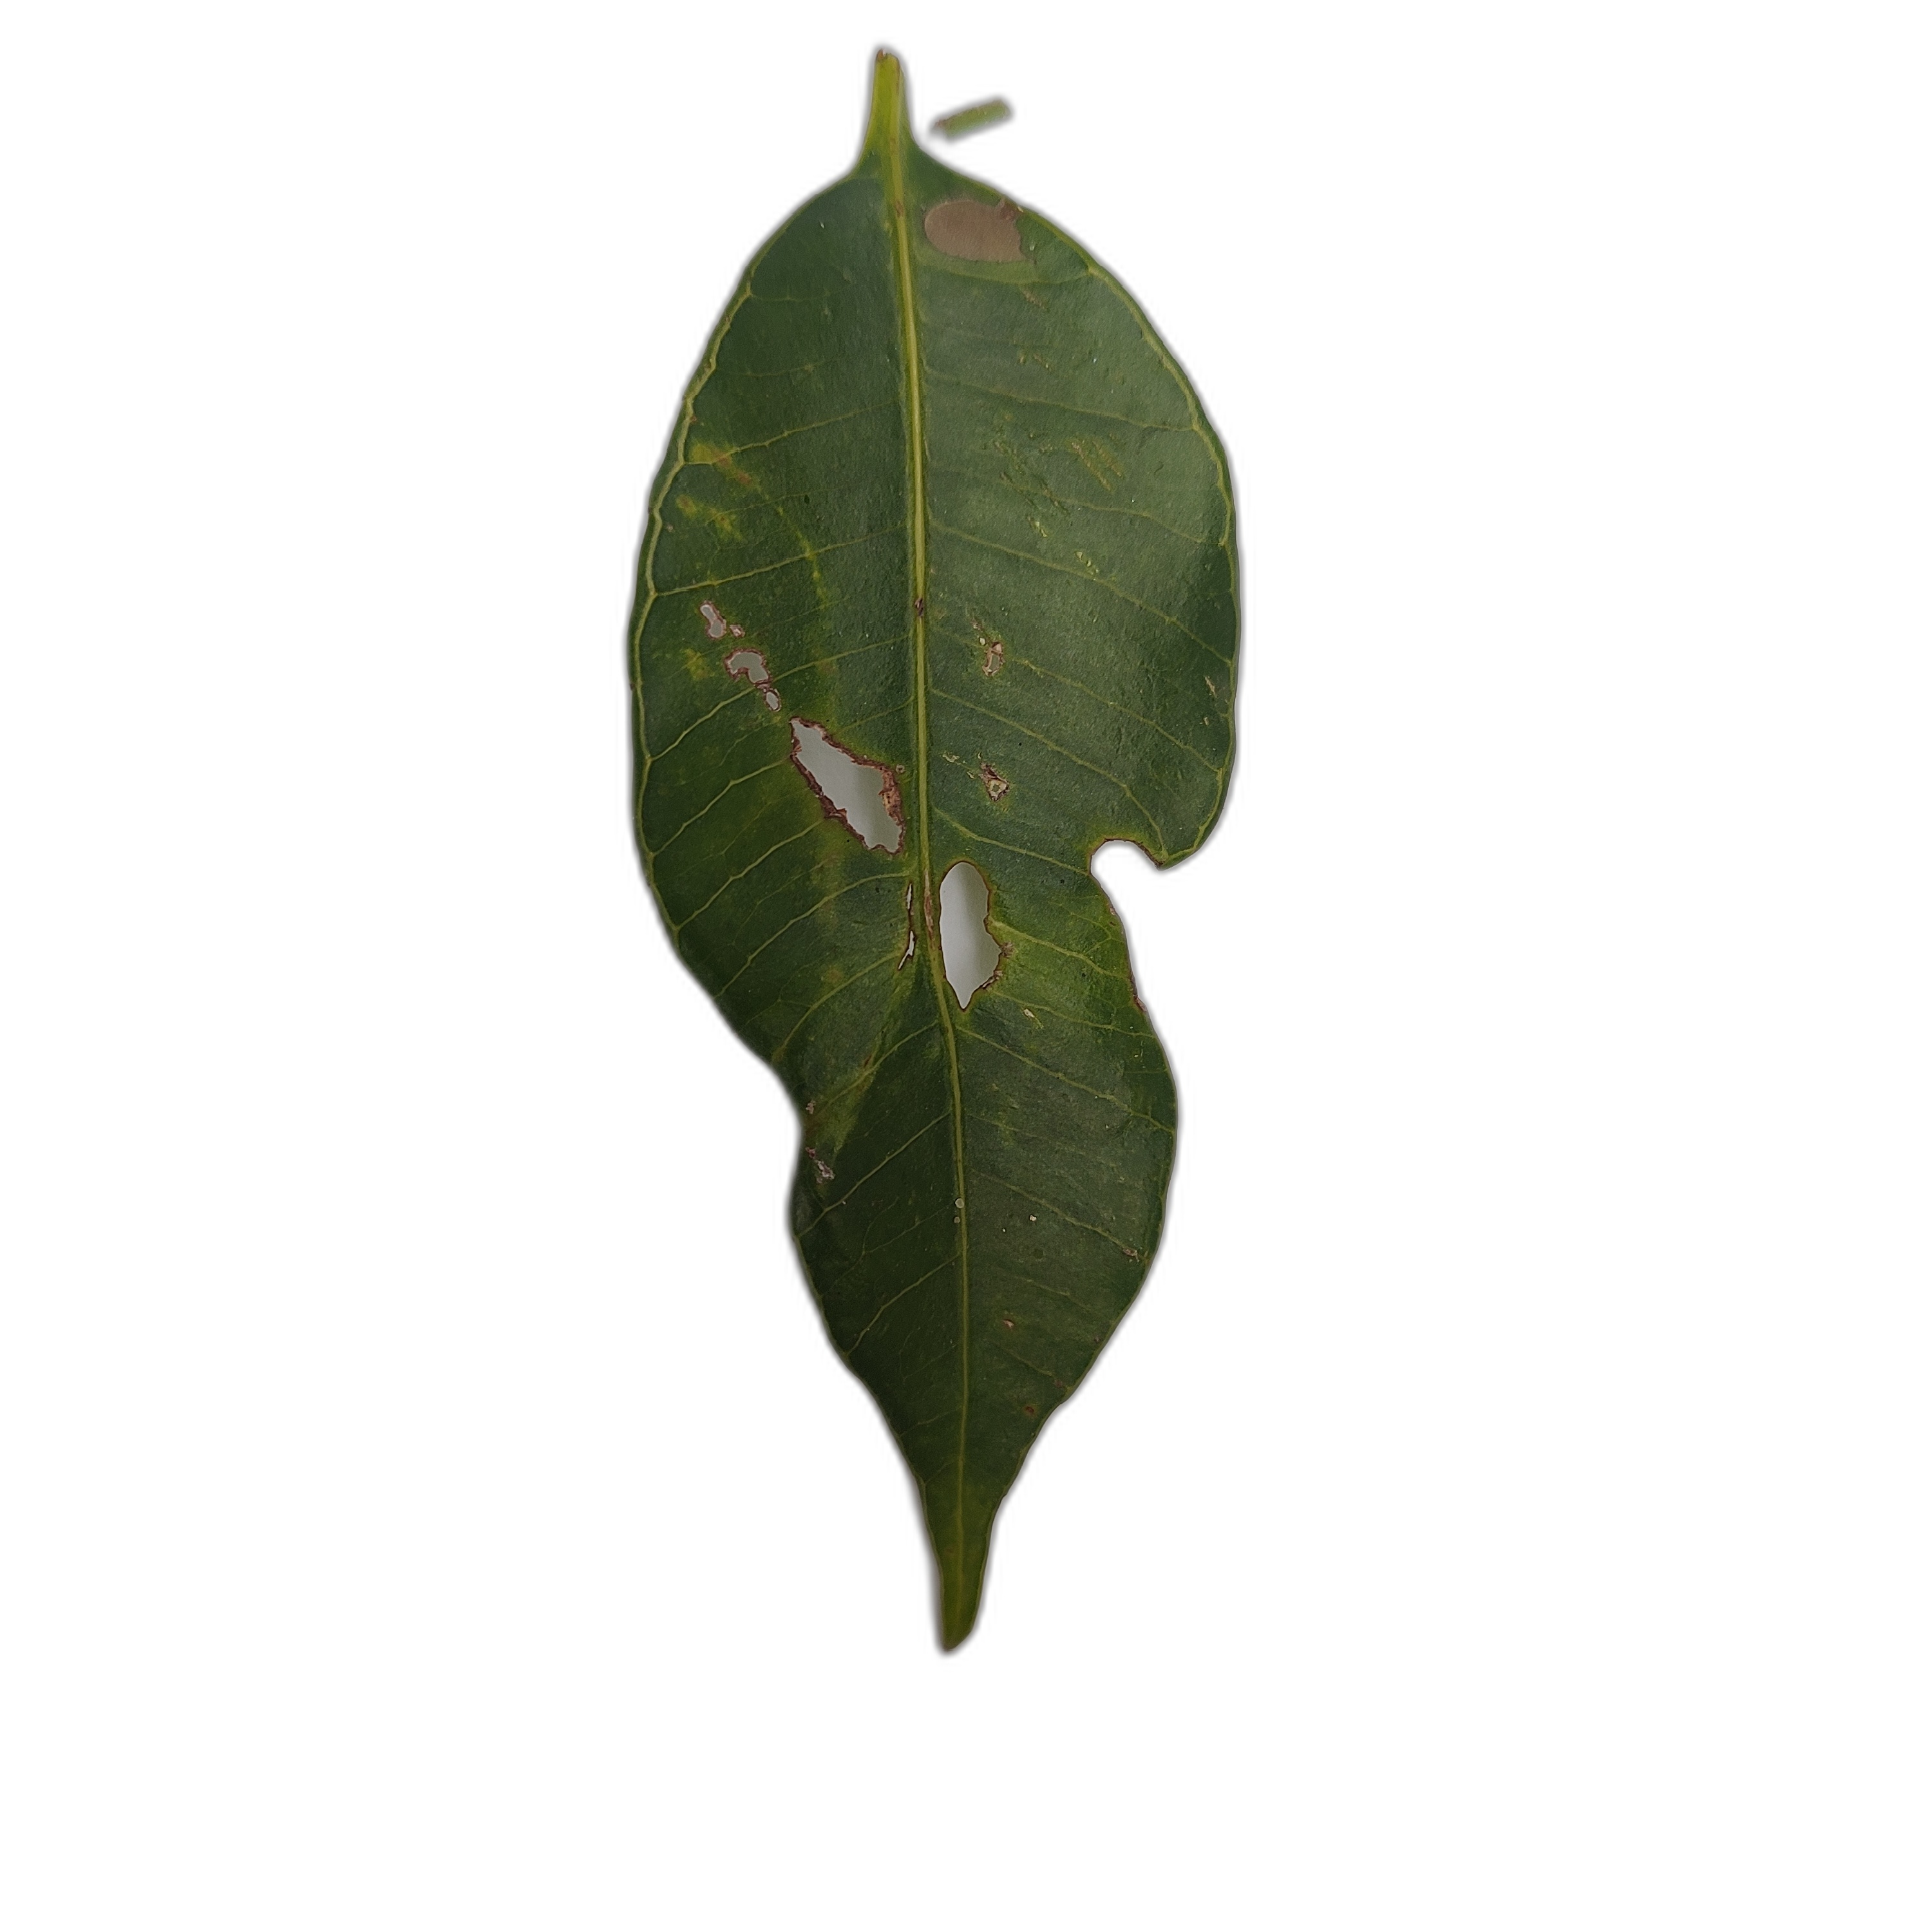
Label: not_healthy